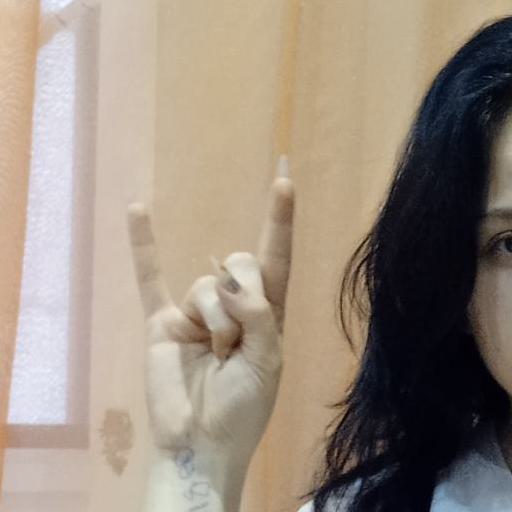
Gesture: rock